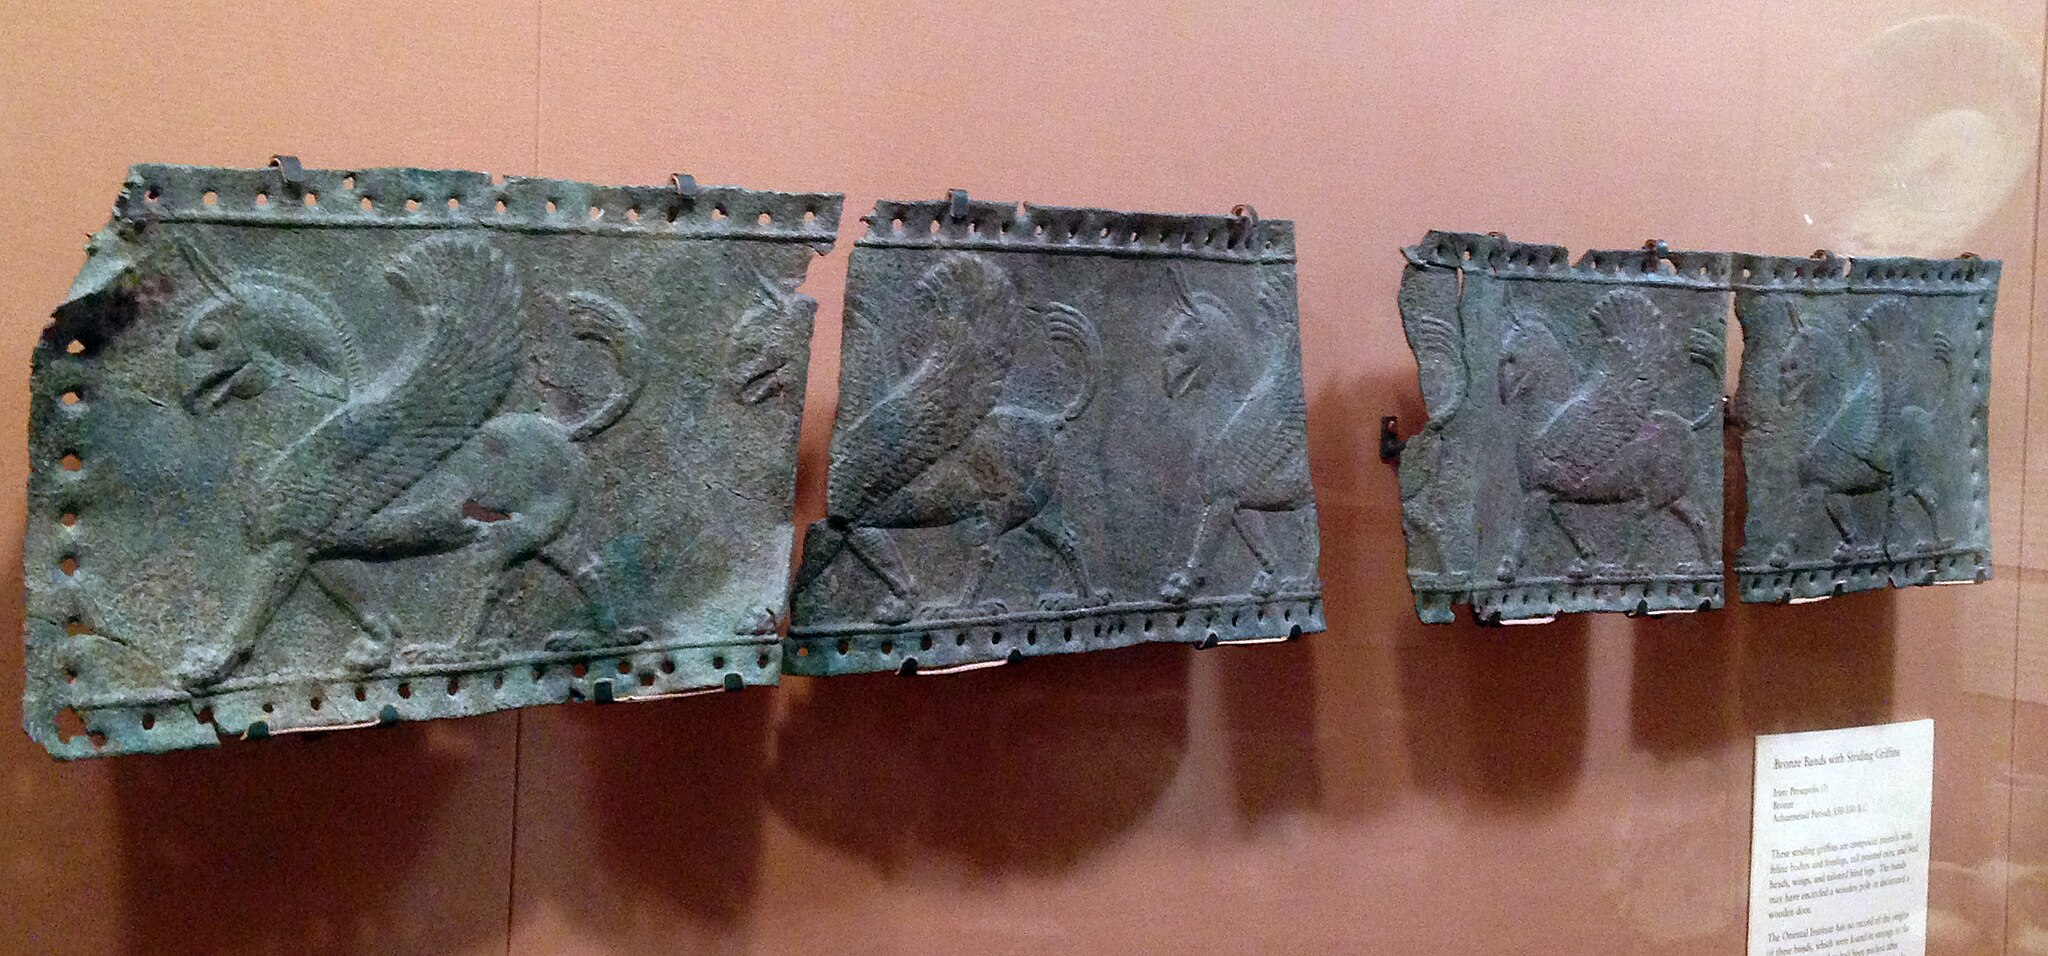
Title: UC Oriental Institute Persian section 01
Description: University of Chicago Oriental Institute. Bronze Bands with Striding Griffins. Persepolis. 550-330BCE
Date: 2014-12-03 15:44:51
Categories: Self-published work, Bronze reliefs in Iran, Striding Griffins (Oriental Institute, Chicago)